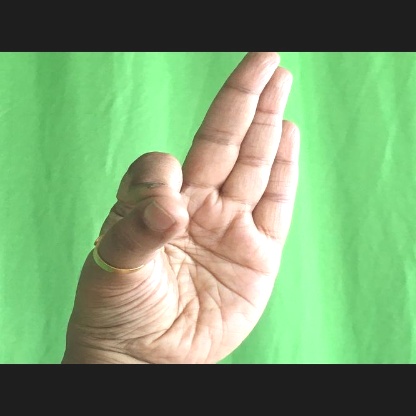
Mudra: Aralam